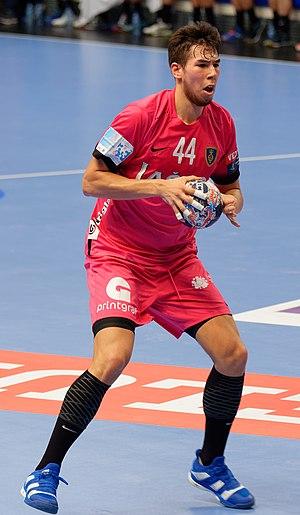
Rencontre de phase de groupe de la ligue des champions 2017/18 entre le PSG et Celje A Coubertin le 8 octobre 2017. http://www.eurohandball.com/ec/cl/men/2017-18/match/2/071
Daniel Dujshebaev, né le 4 juillet 1997 à Santander, est un handballeur international espagnol. Il évolue au poste d'arrière gauche au KS Kielce et en équipe nationale d'Espagne avec laquelle il est notamment double champion d'Europe en 2018 et 2020.